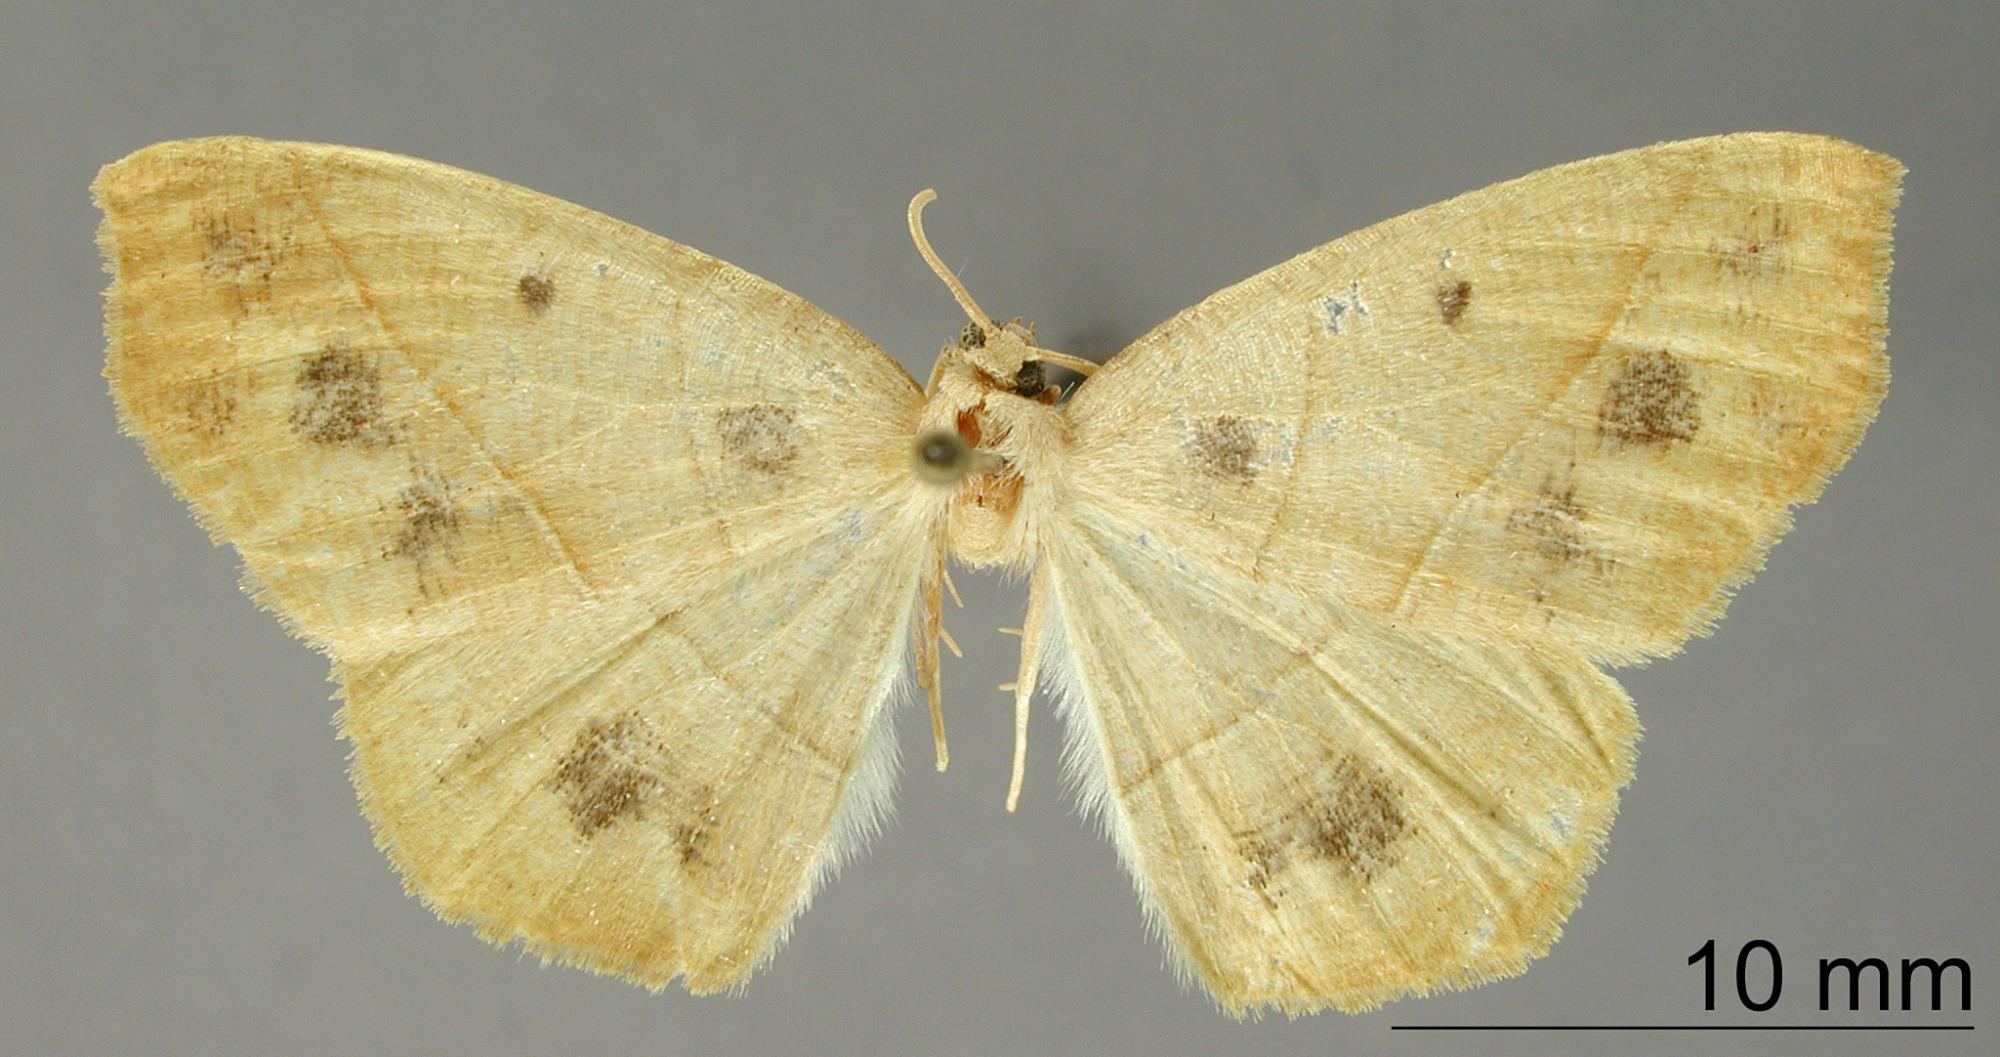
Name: Apicia ischyrizoaria
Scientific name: Apicia ischyrizoaria Dyar, 1912
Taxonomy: Animalia, Arthropoda, Insecta, Lepidoptera, Geometridae, Ennominae
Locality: Mexico City, Mexico, Mexico